Burke Brook

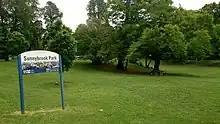
Sunnybrook Park

Sunnybrook Park is a major park in Toronto that connects to the Don Valley from the west. It is home to the Sunnybrook Stables, dog parks, and many sport fields. There are also many bike and walking paths, with a few car-accessible roads scattered throughout. The park is also known for its cricket.